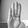
ASL letter: B